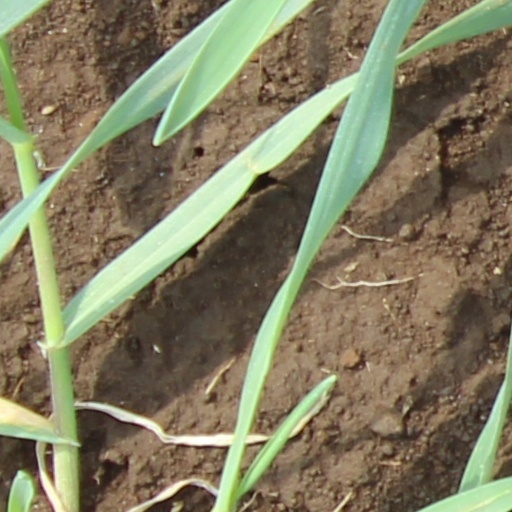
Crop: wheat